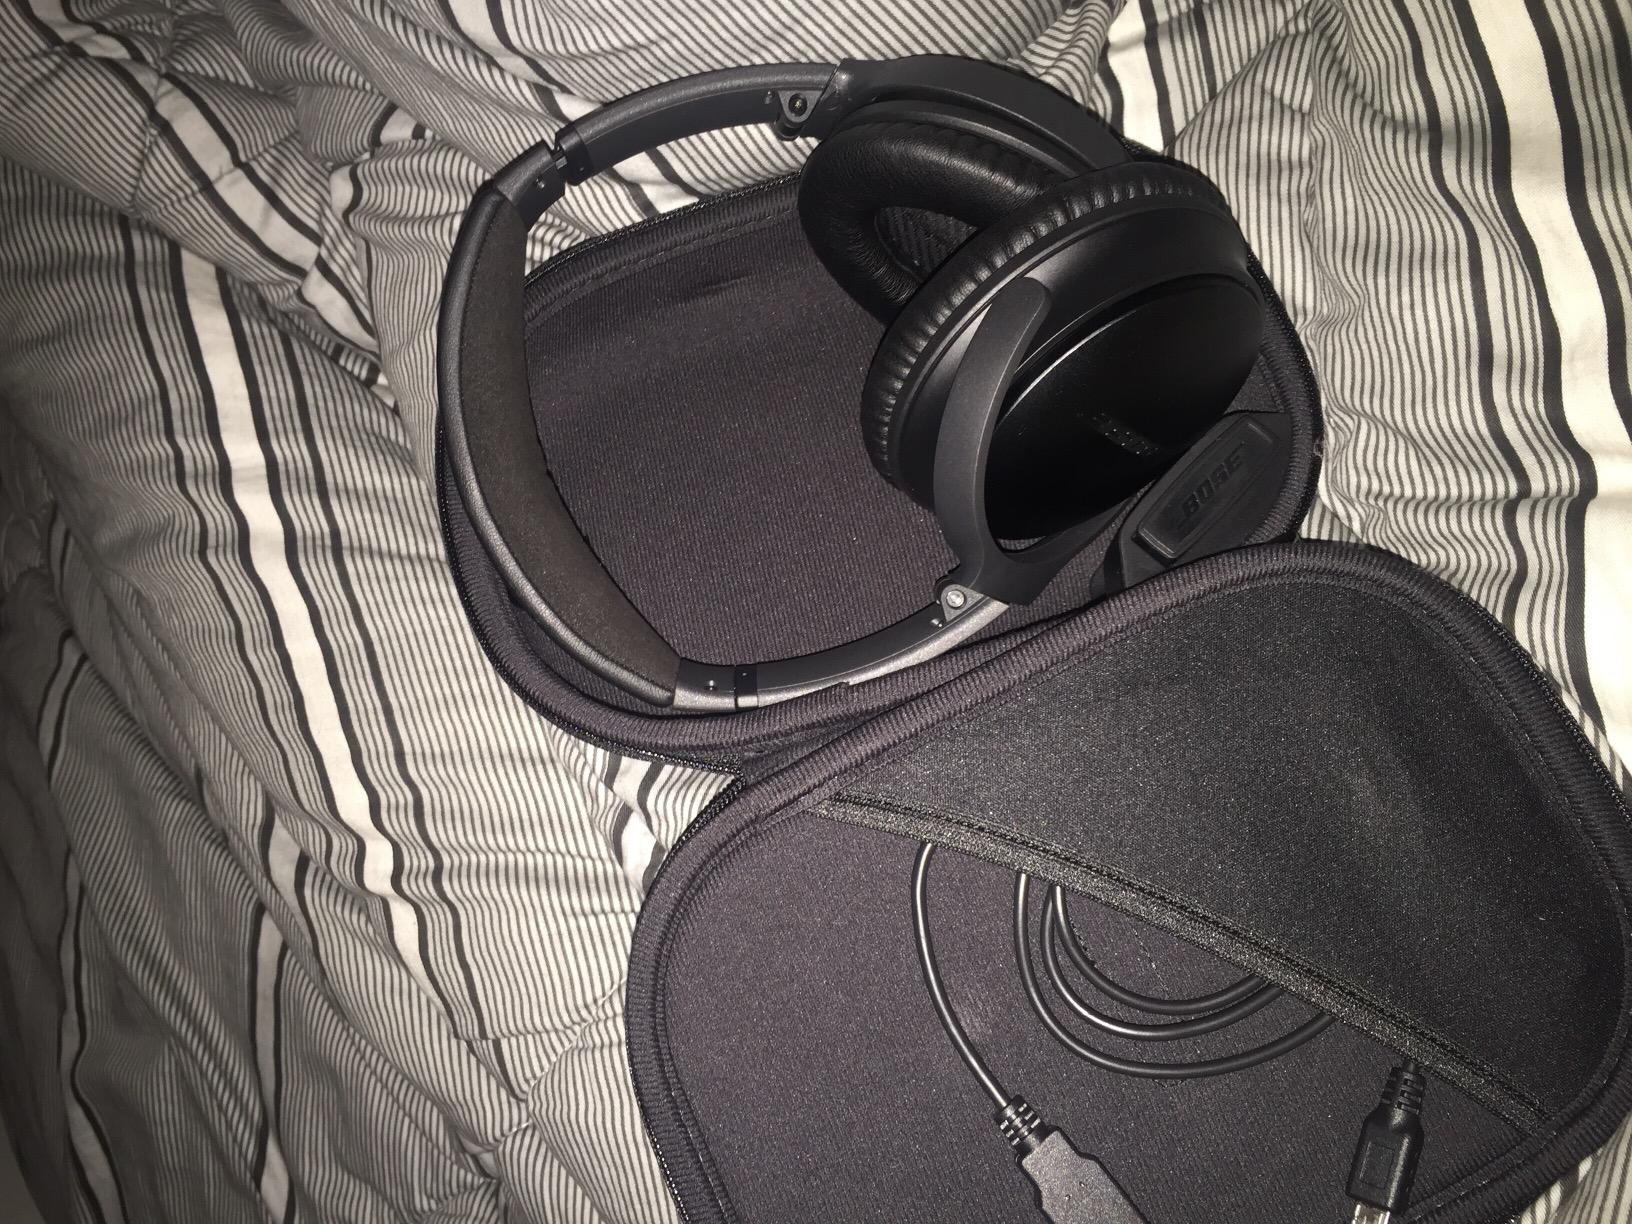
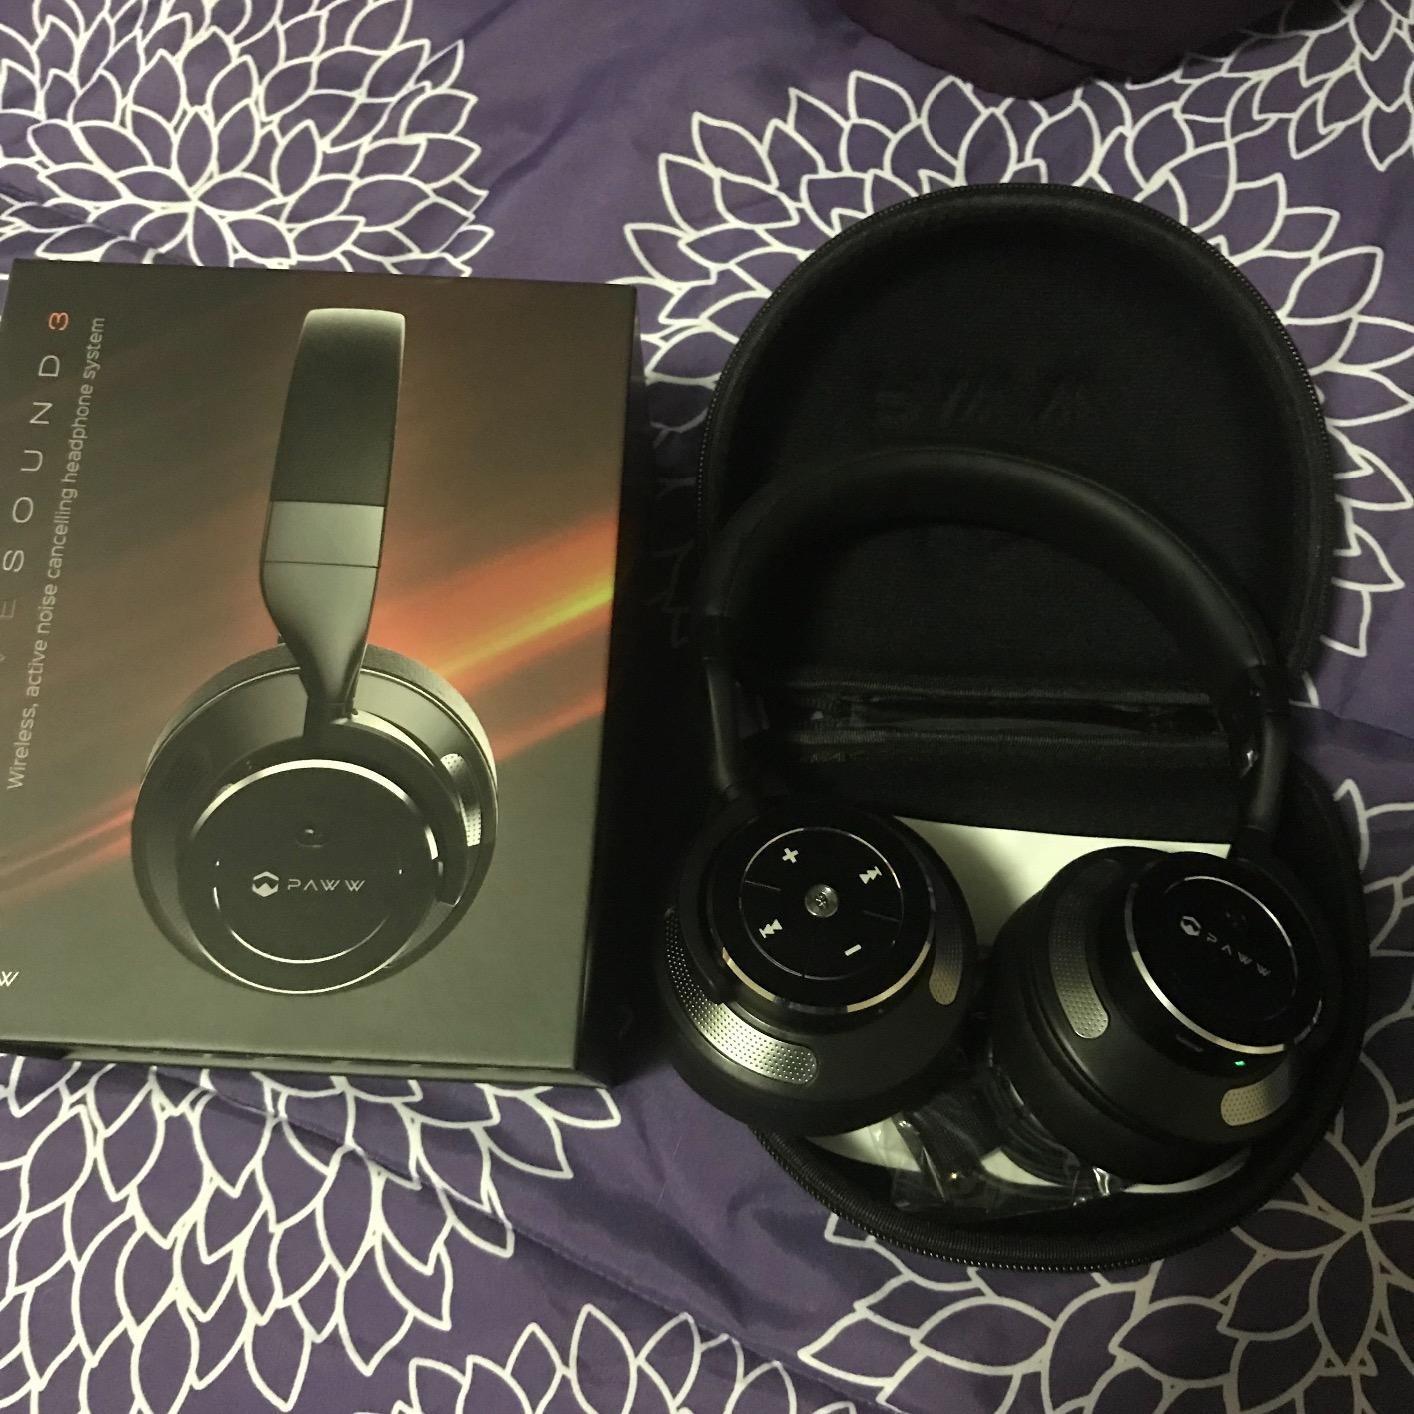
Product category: headphones
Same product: no